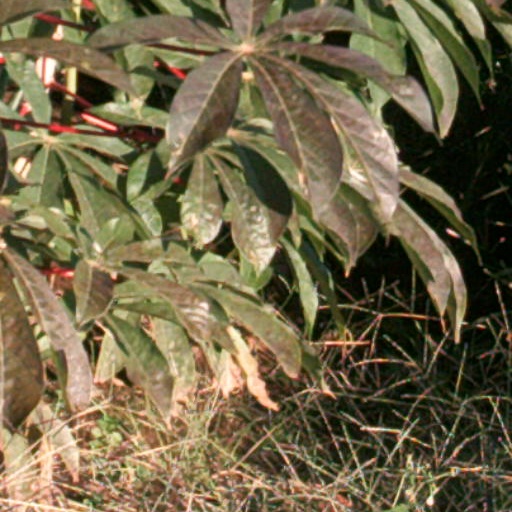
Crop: cassava